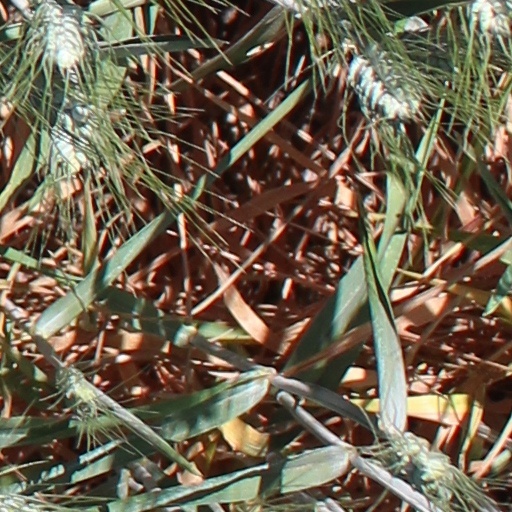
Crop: wheat